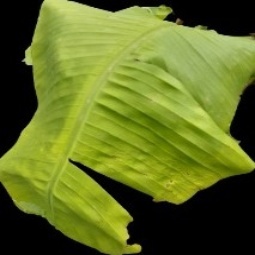
Label: Sulphur